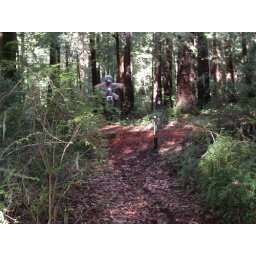
He's actually riding across a mountain road and off the edge onto the trail in the foreground. Or trying to.